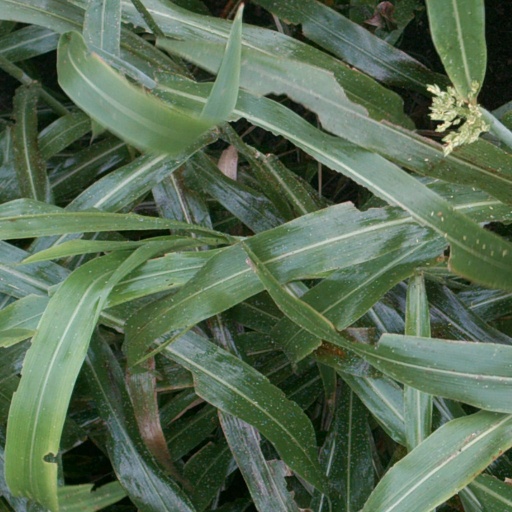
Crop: sorghum